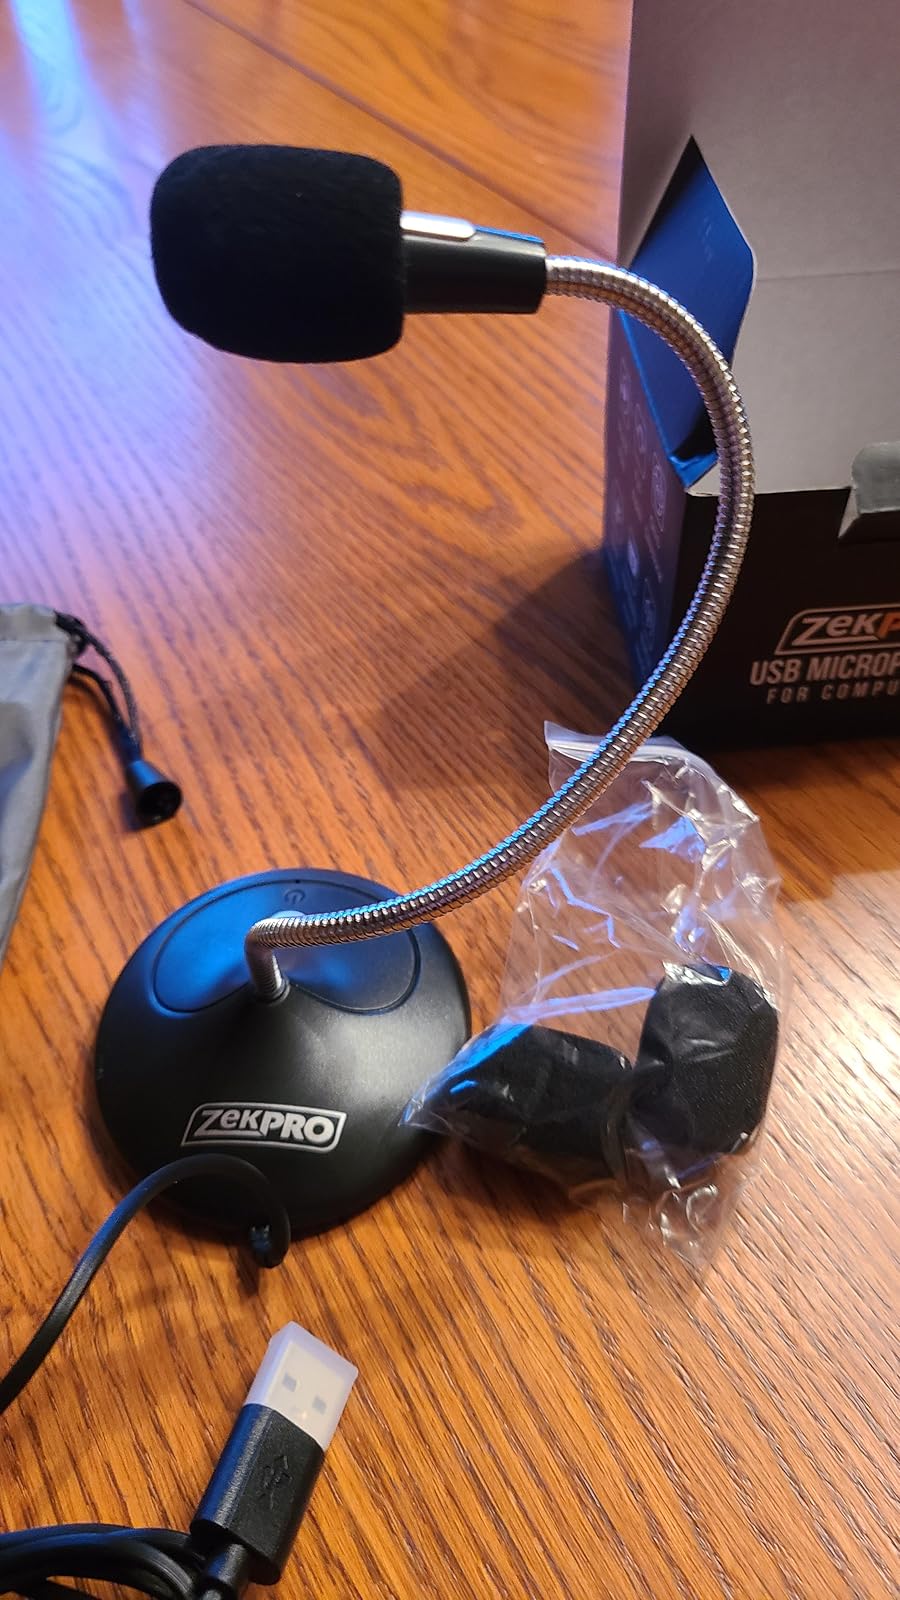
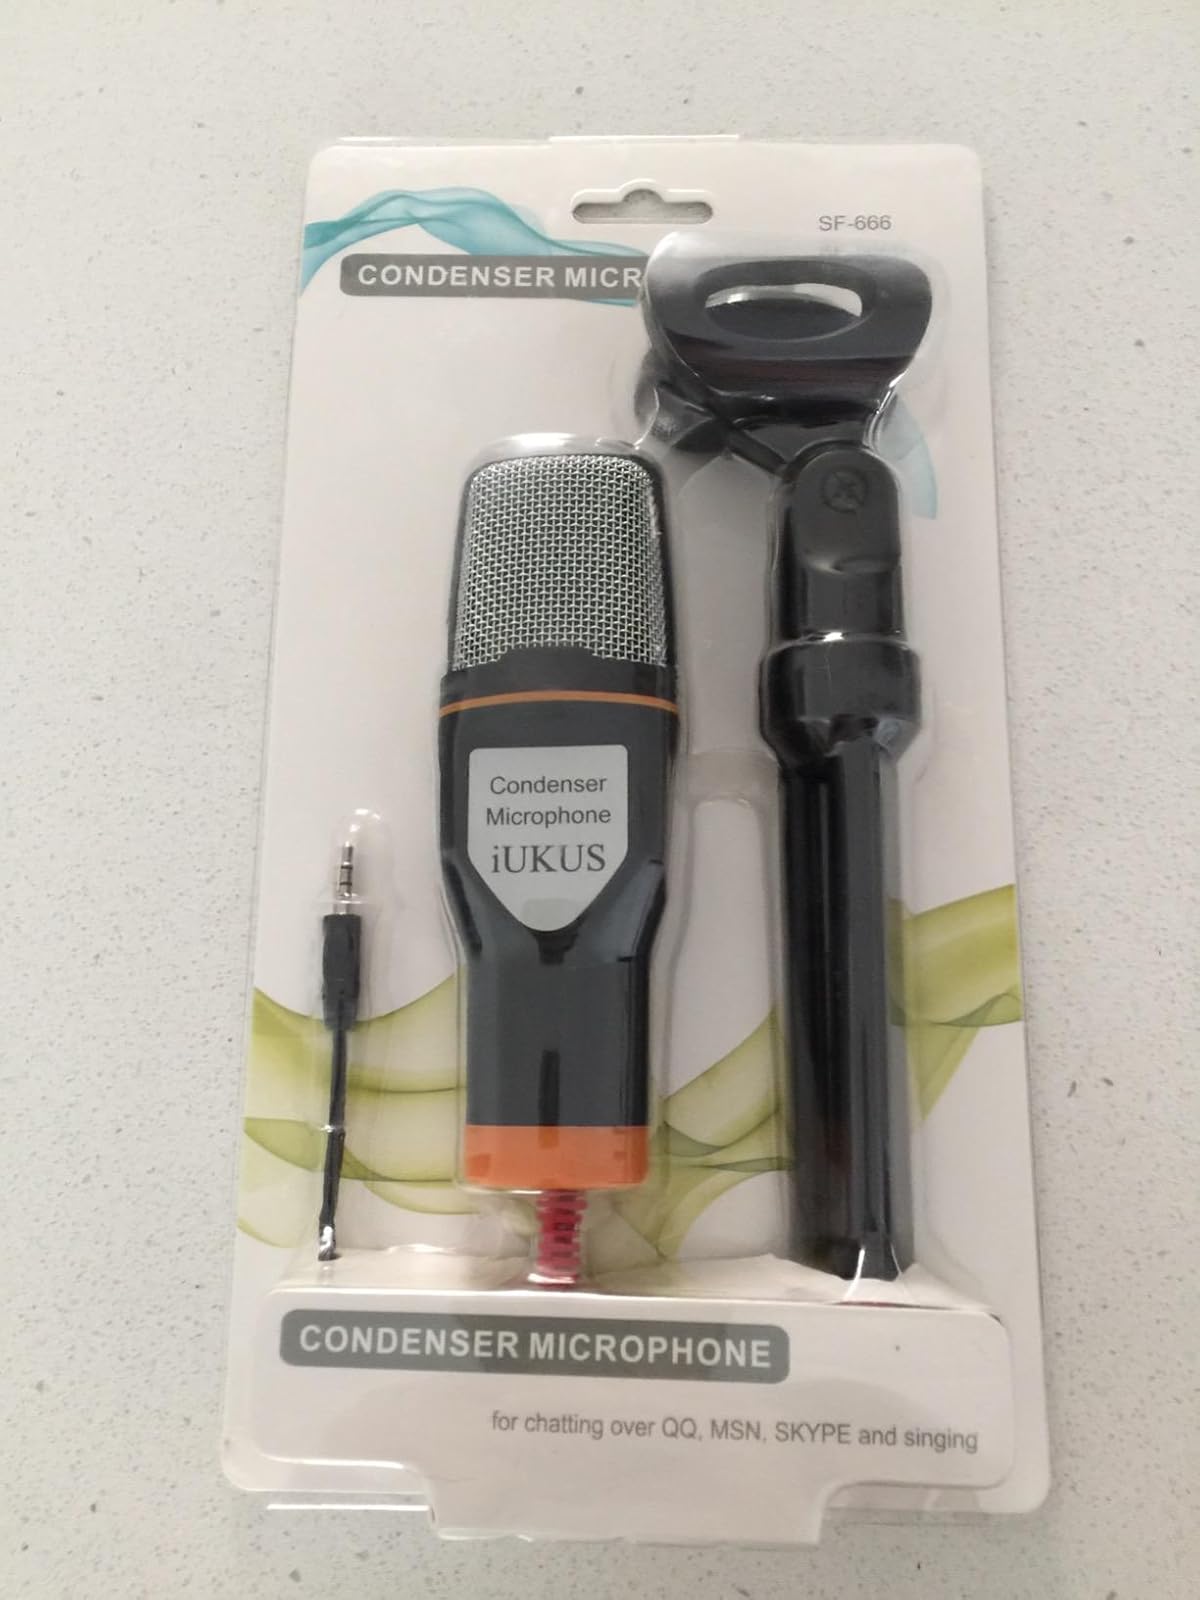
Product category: microphone
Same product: no